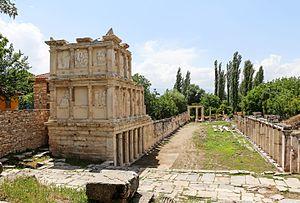
Le Sébastéion à Aphrodisias, Turquie
Aphrodisias est une petite cité antique de Carie, en Asie mineure. Le site archéologique est situé près du village de Geyre, en Turquie, à environ 230 km d'Izmir.